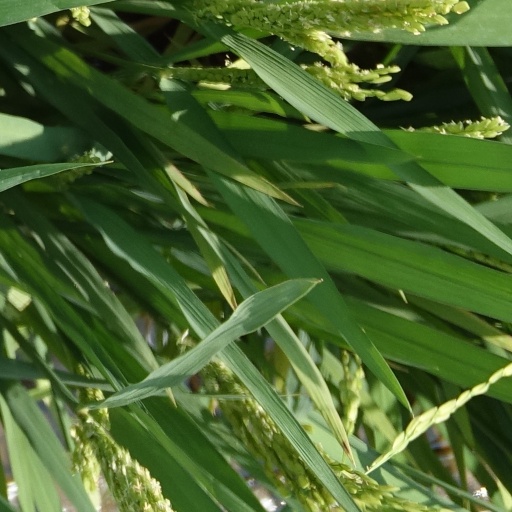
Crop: rice